Heavy Metal (Terminator: The Sarah Connor Chronicles)

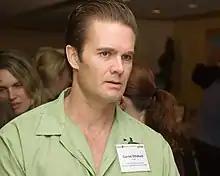
"Heavy Metal" introduced Garret Dillahunt as the late George Laszlo and the new face of Cromartie.

On a Friday evening, forces Dr. Lyman, a plastic surgeon, to sculpt his face into the same as another patient the doctor had already treated—unemployed actor, George Laszlo (Garret Dillahunt); after receiving his surgery Cromartie kills the doctor and leaves. The recurring arrives on the murder scene as it's tied to his previous cases by Cromartie's mysterious faux blood. Investigating the real Mr. Laszlo, his blood does not match that at the scenes, and he is released by the FBI only to be killed and replaced by the doppelgänger Cromartie.